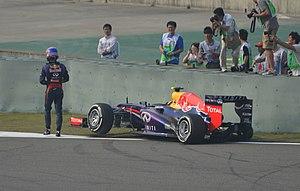
Le championnat du monde de Formule 1 2013 est la 64ᵉ édition du championnat du monde des pilotes de Formule 1. Pour la quatrième fois consécutive depuis 2010, les titres mondiaux des pilotes et des constructeurs sont attribués à Sebastian Vettel et à son écurie Red Bull-Renault.
Le Grand Prix automobile de Chine 2013, disputé le 14 avril 2013 sur le circuit international de Shanghai à Shanghai, est la 881ᵉ épreuve du championnat du monde de Formule 1 courue depuis 1950 et la troisième manche du championnat 2013.